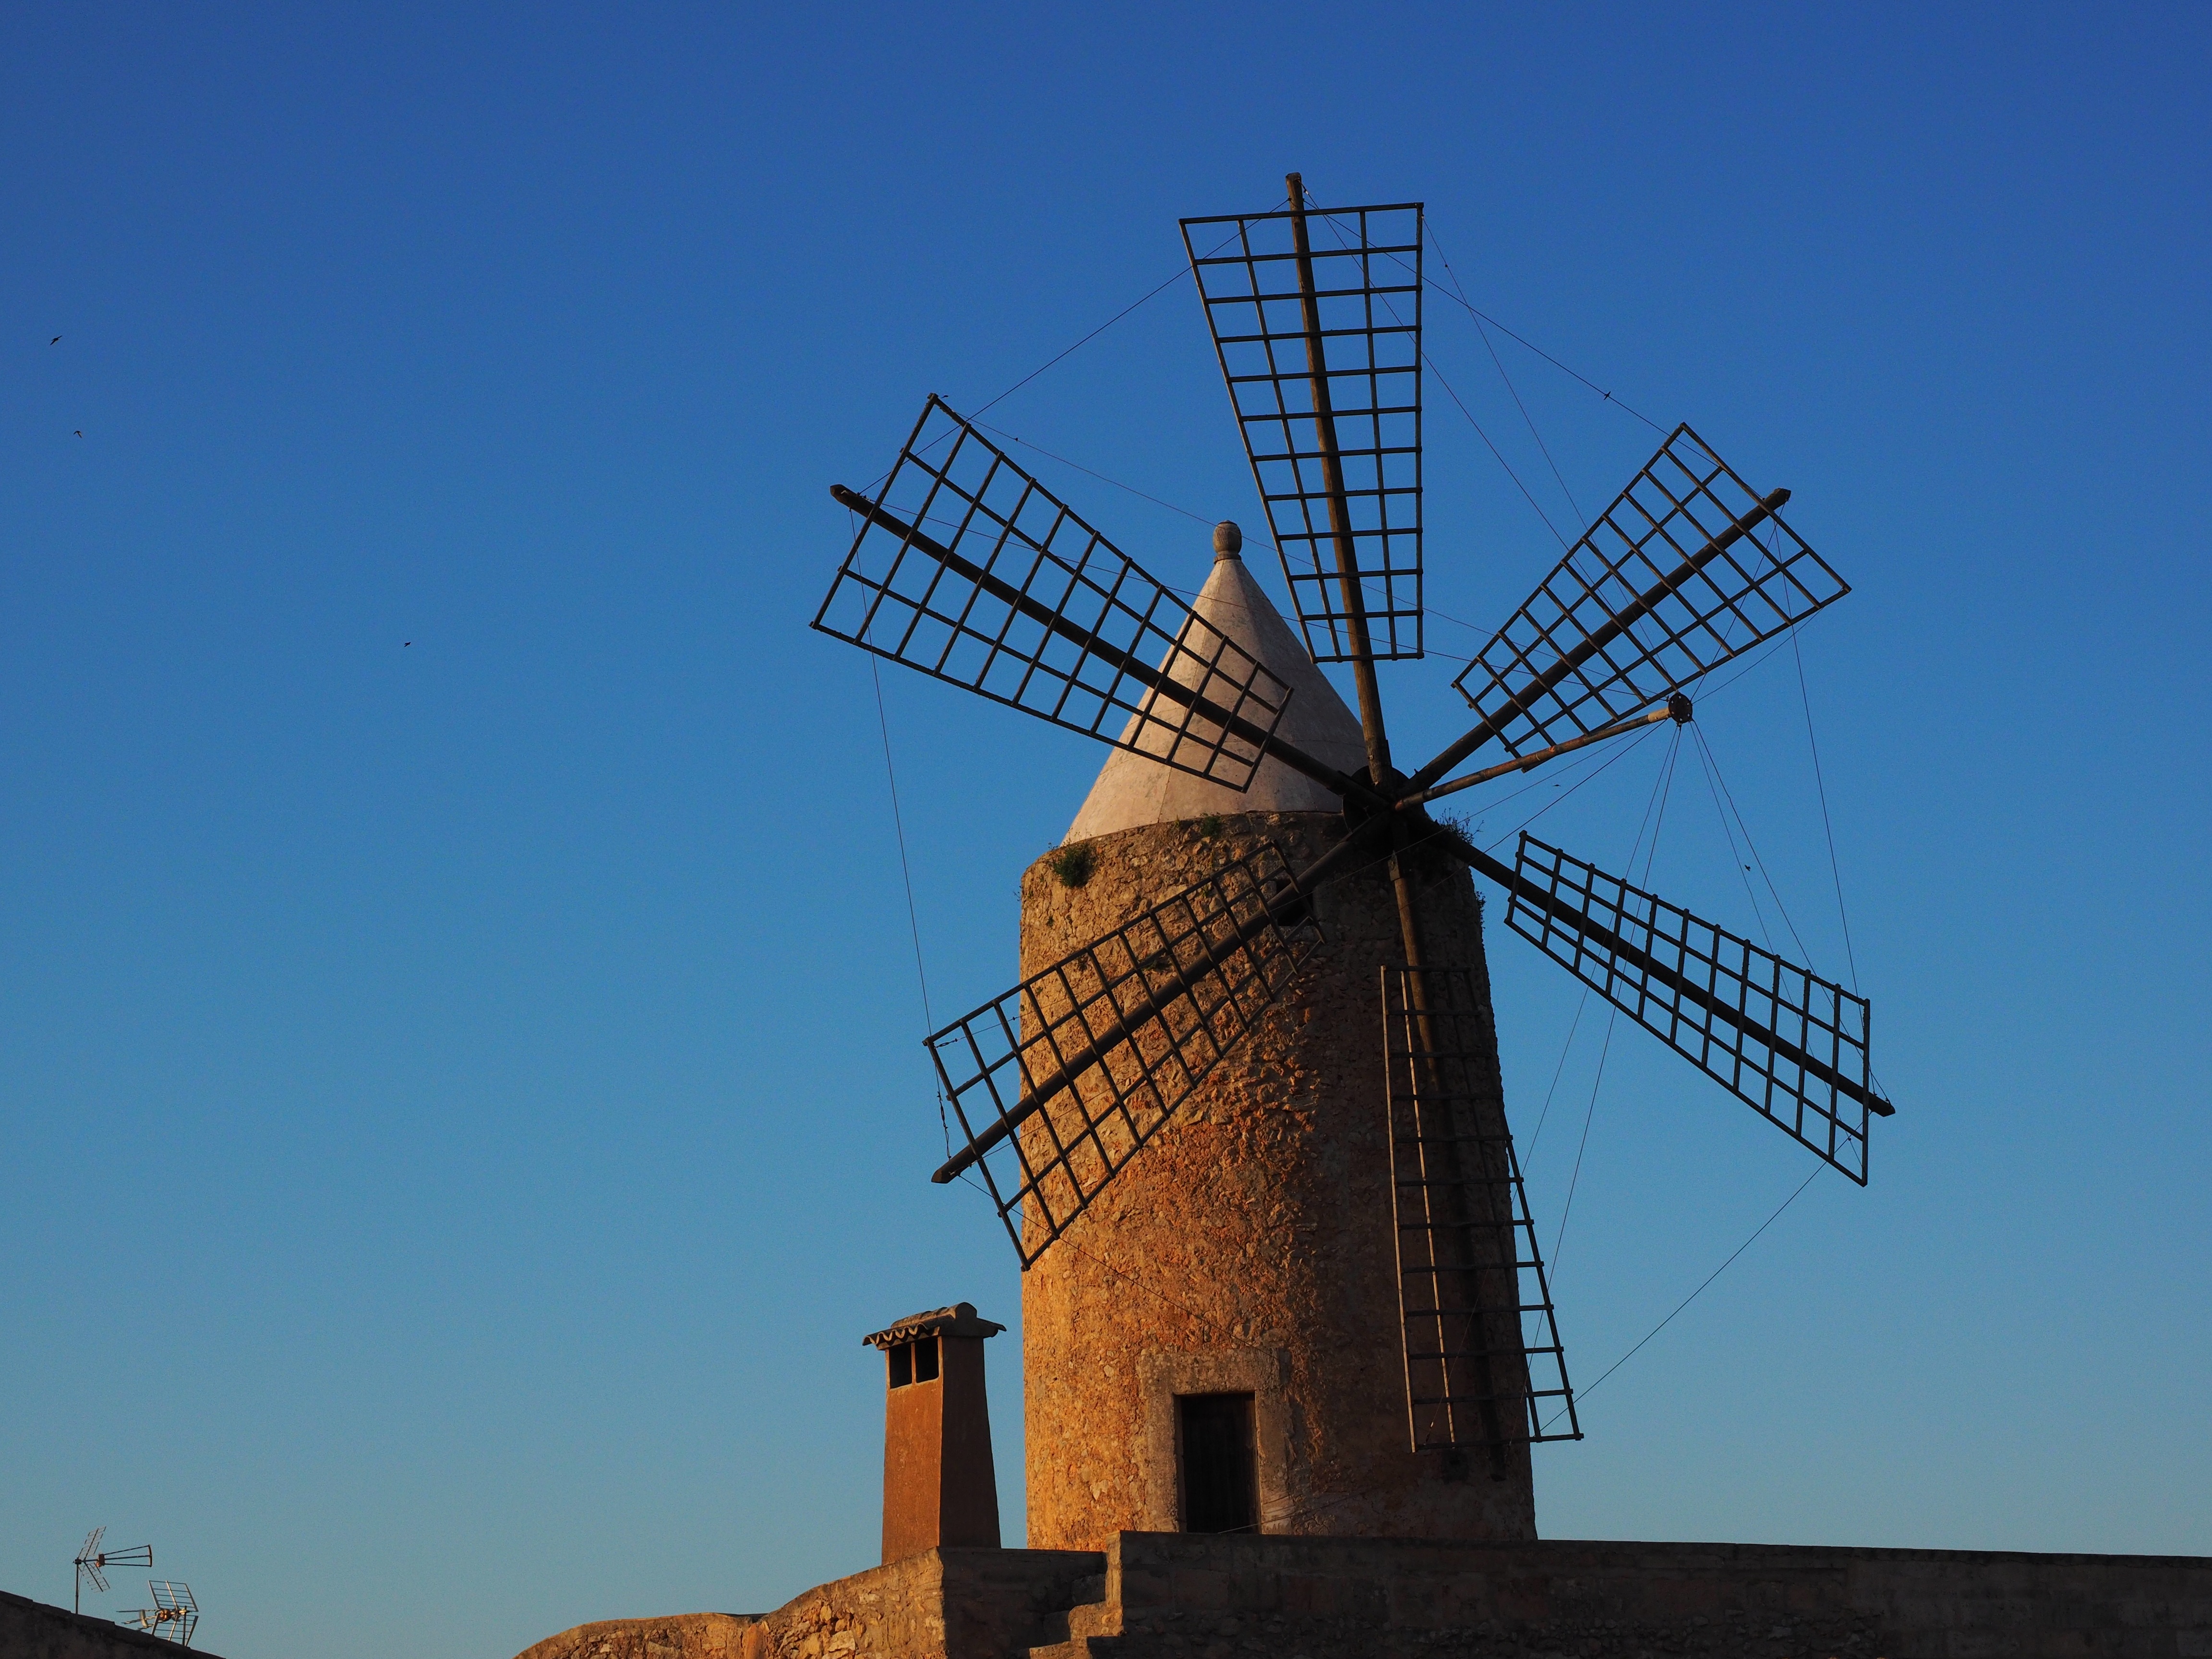
wing, white, windmill, wind, roof, building, tower, wind energy, wind power, mill, mallorca, algaida, windmill blades